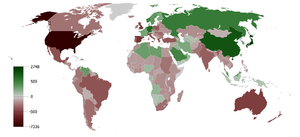
International økonomi
Lande med overskud og underskud på betalingsbalancen. Figuren viser de kumulerede over- og underskud for hvert land i perioden 1980-2008.
International økonomi er den gren af den økonomiske videnskab, der beskæftiger sig med transaktioner mellem personer og institutioner i forskellige lande. Disciplinen beskæftiger sig med virkningerne på den økonomiske aktivitet af internationale forskelle i ressourcer, produktionsteknologi og forbrugerpræferencer. Den forsøger at forklare mønstrene og konsekvenserne af interaktioner mellem indbyggerne i forskellige lande inklusive international handel, investering og migration.